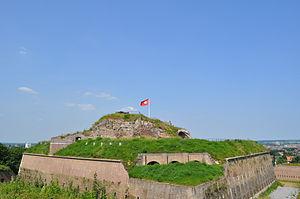
Sint-Pieter (Maastricht)
Sint Pieter est un quartier de l'arrondissement sud-ouest de Maastricht. Le quartier a été créé à la suite du rattachement d'une ancienne commune néerlandaise de la province du Limbourg néerlandais.